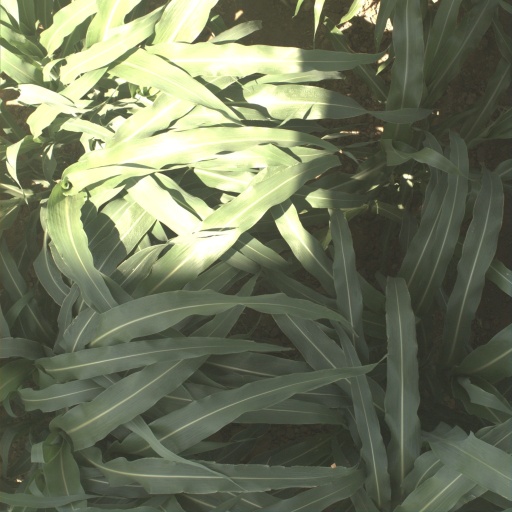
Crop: sorghum